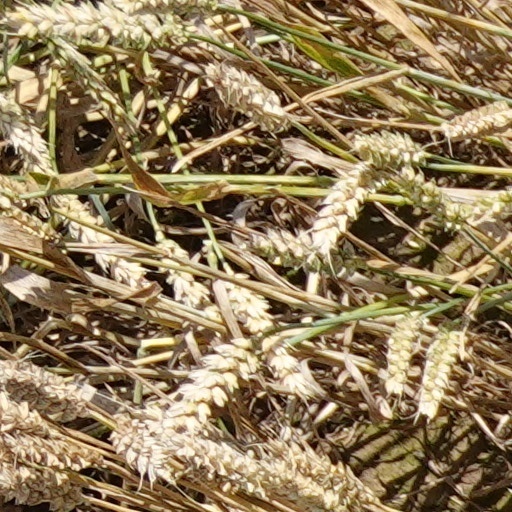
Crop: wheat